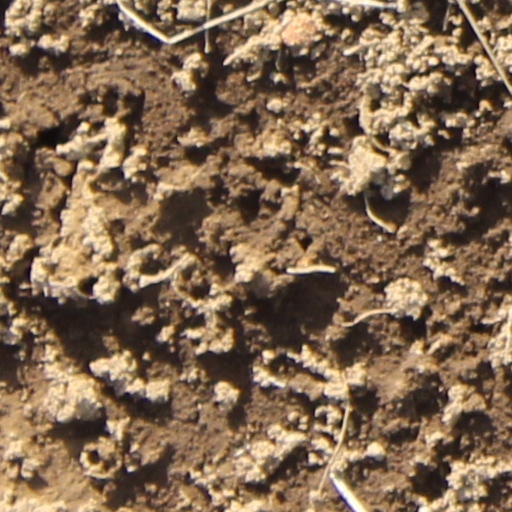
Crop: wheat